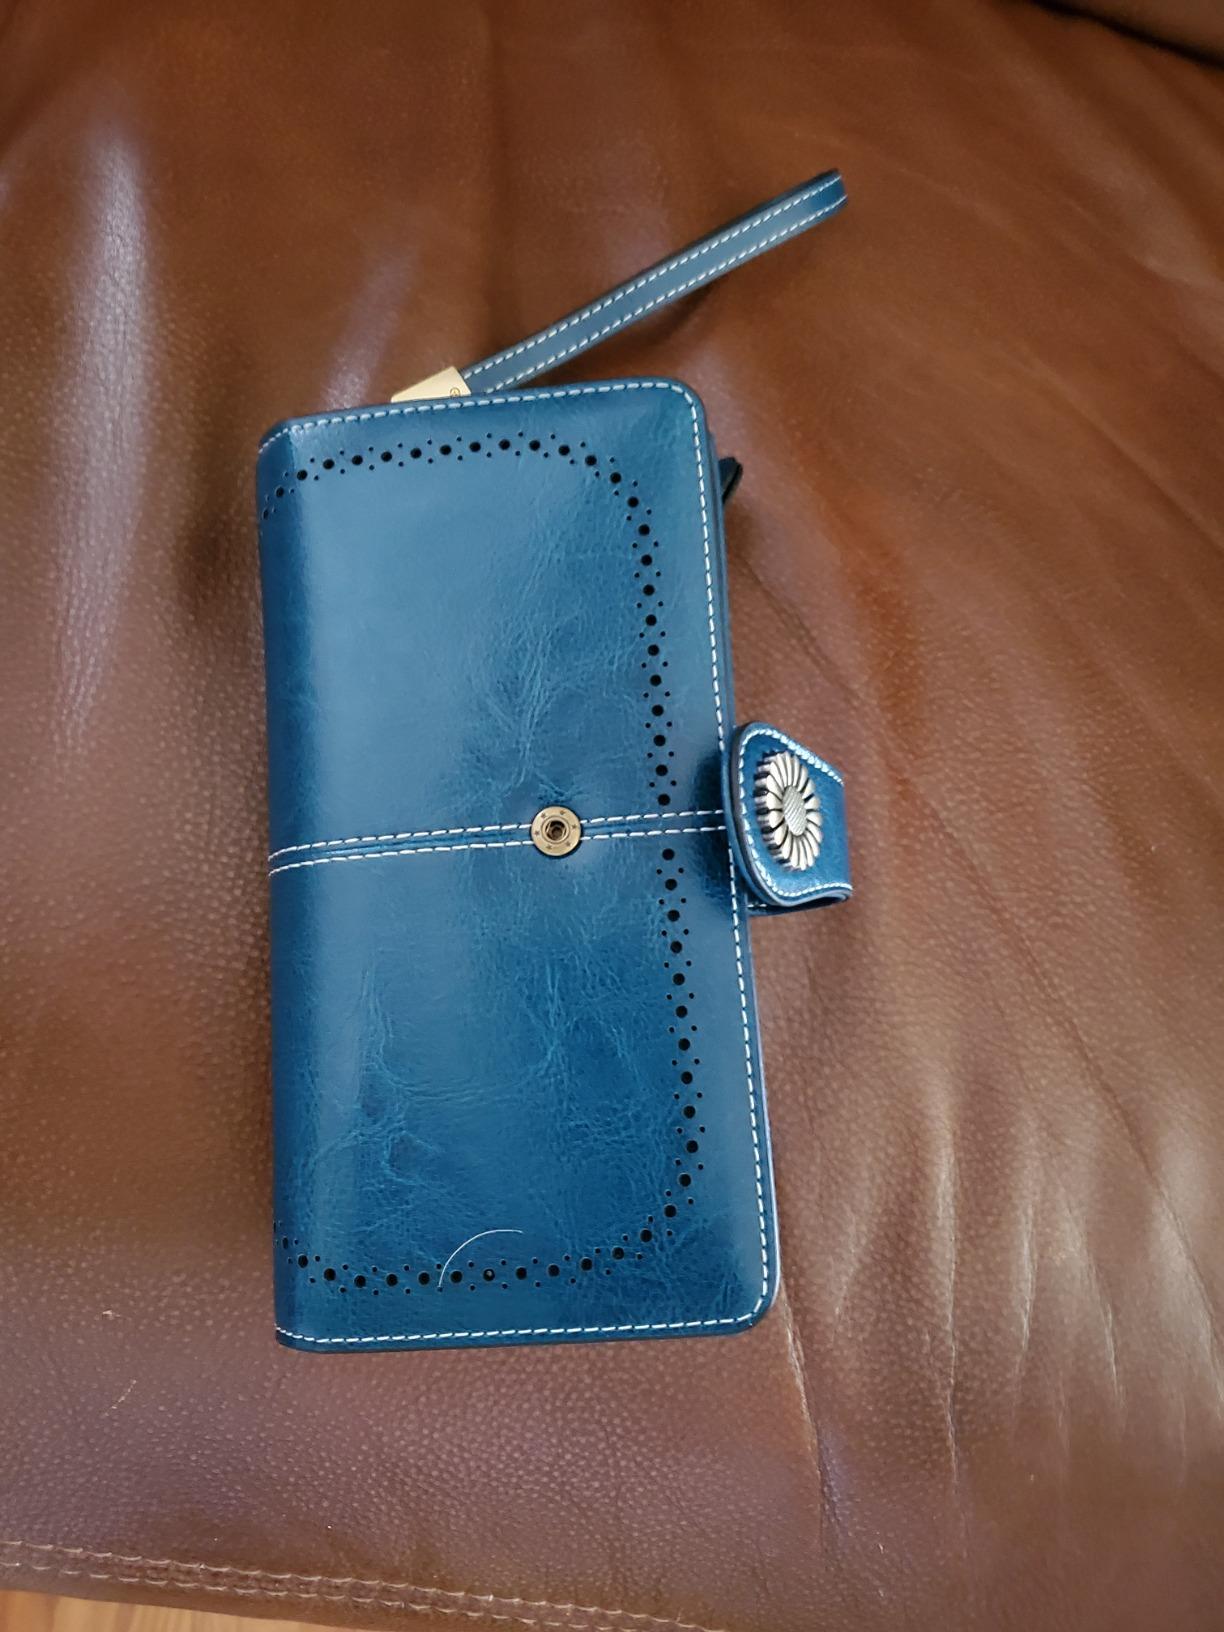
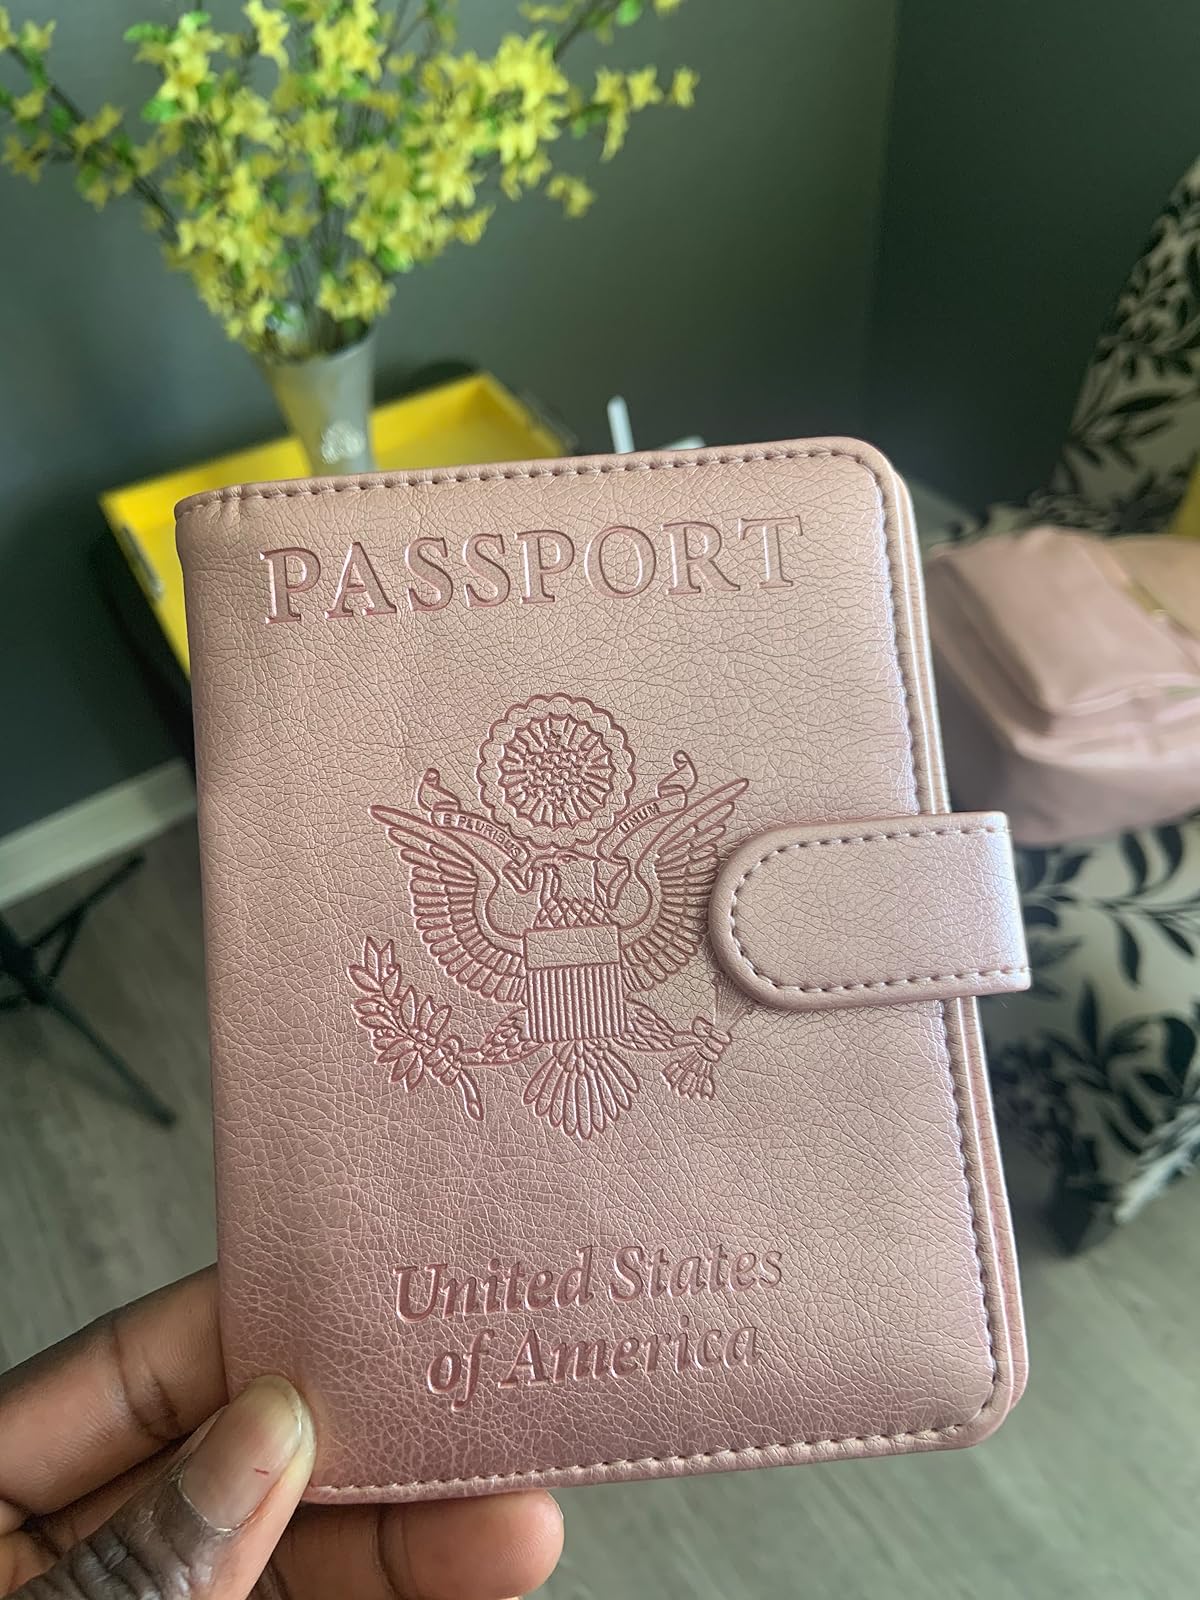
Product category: accessories_wallet
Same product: no